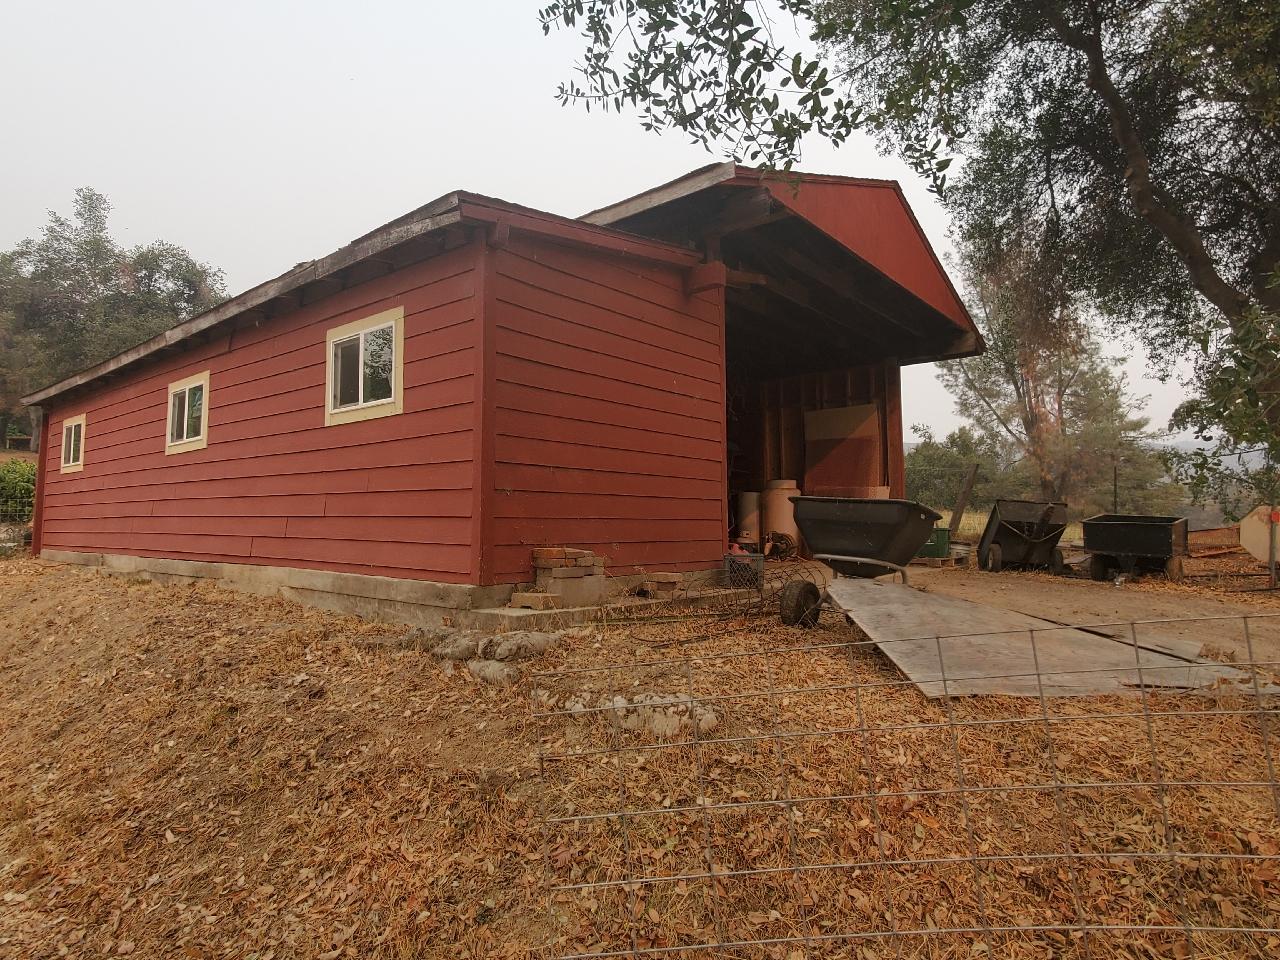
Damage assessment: no_damage